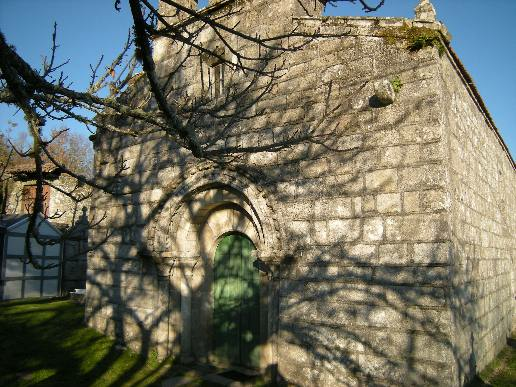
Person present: No